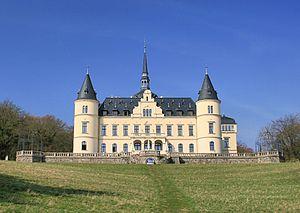
Le château de Ralswiek est un château de Poméranie-Occidentale dans le Mecklembourg-Poméranie-Occidentale en Allemagne. Il se situe à Ralswiek sur l'île de Rügen.